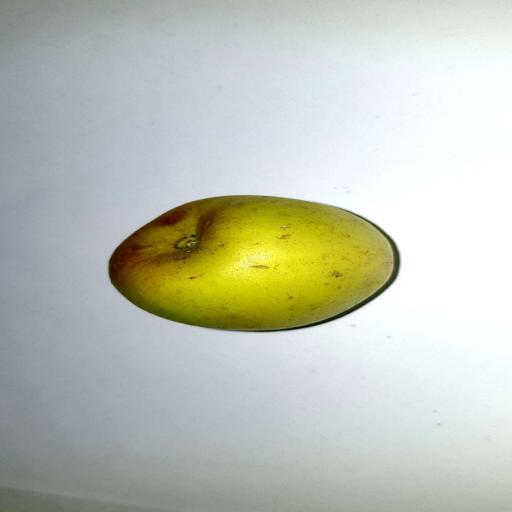
Label: healthy